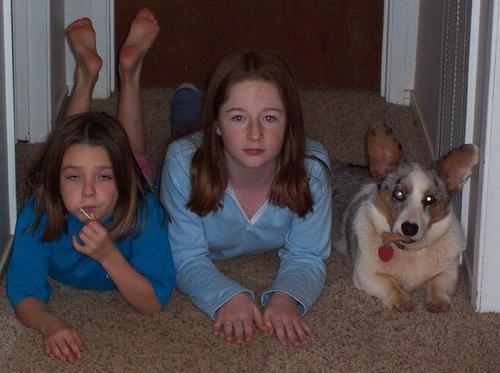
Cardigan